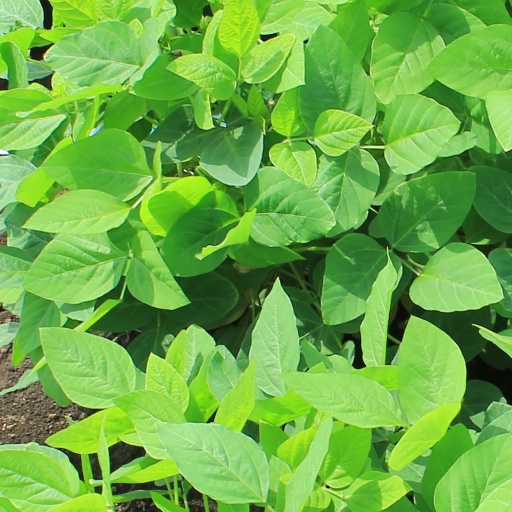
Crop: soybean